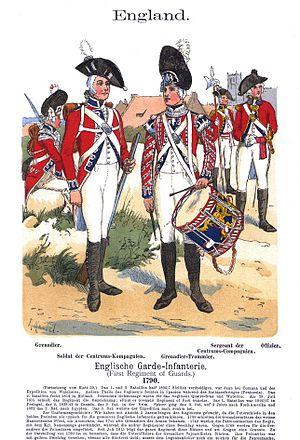
L’uniformologie est un domaine de recherches historiques qui étudie les uniformes et effets militaires à travers les âges et les civilisations. Il a pour principaux sujets d'étude les effets vestimentaires, chaussures et coiffures militaires, l'équipement individuel, les insignes d'unités et de grades ou encore les décorations militaires mais se consacre également à celle des uniformes d'institutions civiles ou para-militaires.